Naas (valley)

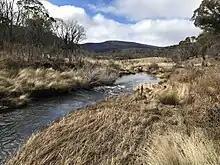

Naas Valley is an area south of Canberra, Australia in the Brindabella Ranges which was first settled by Europeans in 1834. The watershed of Naas Creek forms the southern and south-eastern boundary of the Australian Capital Territory, as specified in the Seat of Government Acceptance Act 1909.